Bürkliplatz, Zurich

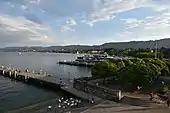
Bürkliterrasse in the foreground, Zimmerberg and Albis-Felsenegg in the background.

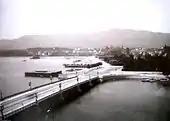
Quaibrücke area around 1884

Bürkliterrasse, also named after Arnold Bürkli, is situated on the lake front. It was designed as a culmination of the Bahnhofstrasse and the lakeshore promenades. At its inauguration in 1887, the terrace was crowned by two huge plaster lions by Urs Eggenschwyler; however, they found little favor with the citizens and were removed two years later. Since 1952, the sculpture by Hermann Hubacher adorns the trees, showing the "Abduction from Olympus", Zeus in the form of an eagle and his beautiful lover Ganymede. The original elm trees became diseased and were replaced by ball maples. The Bürkliterrasse is listed in the inventory of notable gardens and grounds of local importance which was established in 1989 as "Inventar der schützenswerten Gärten und Anlagen von kommunaler Bedeutung" (Inventory of the gardens and parks of communal significance and worthy of protection).